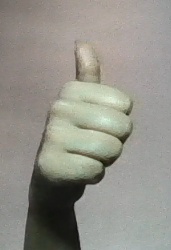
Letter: aleff